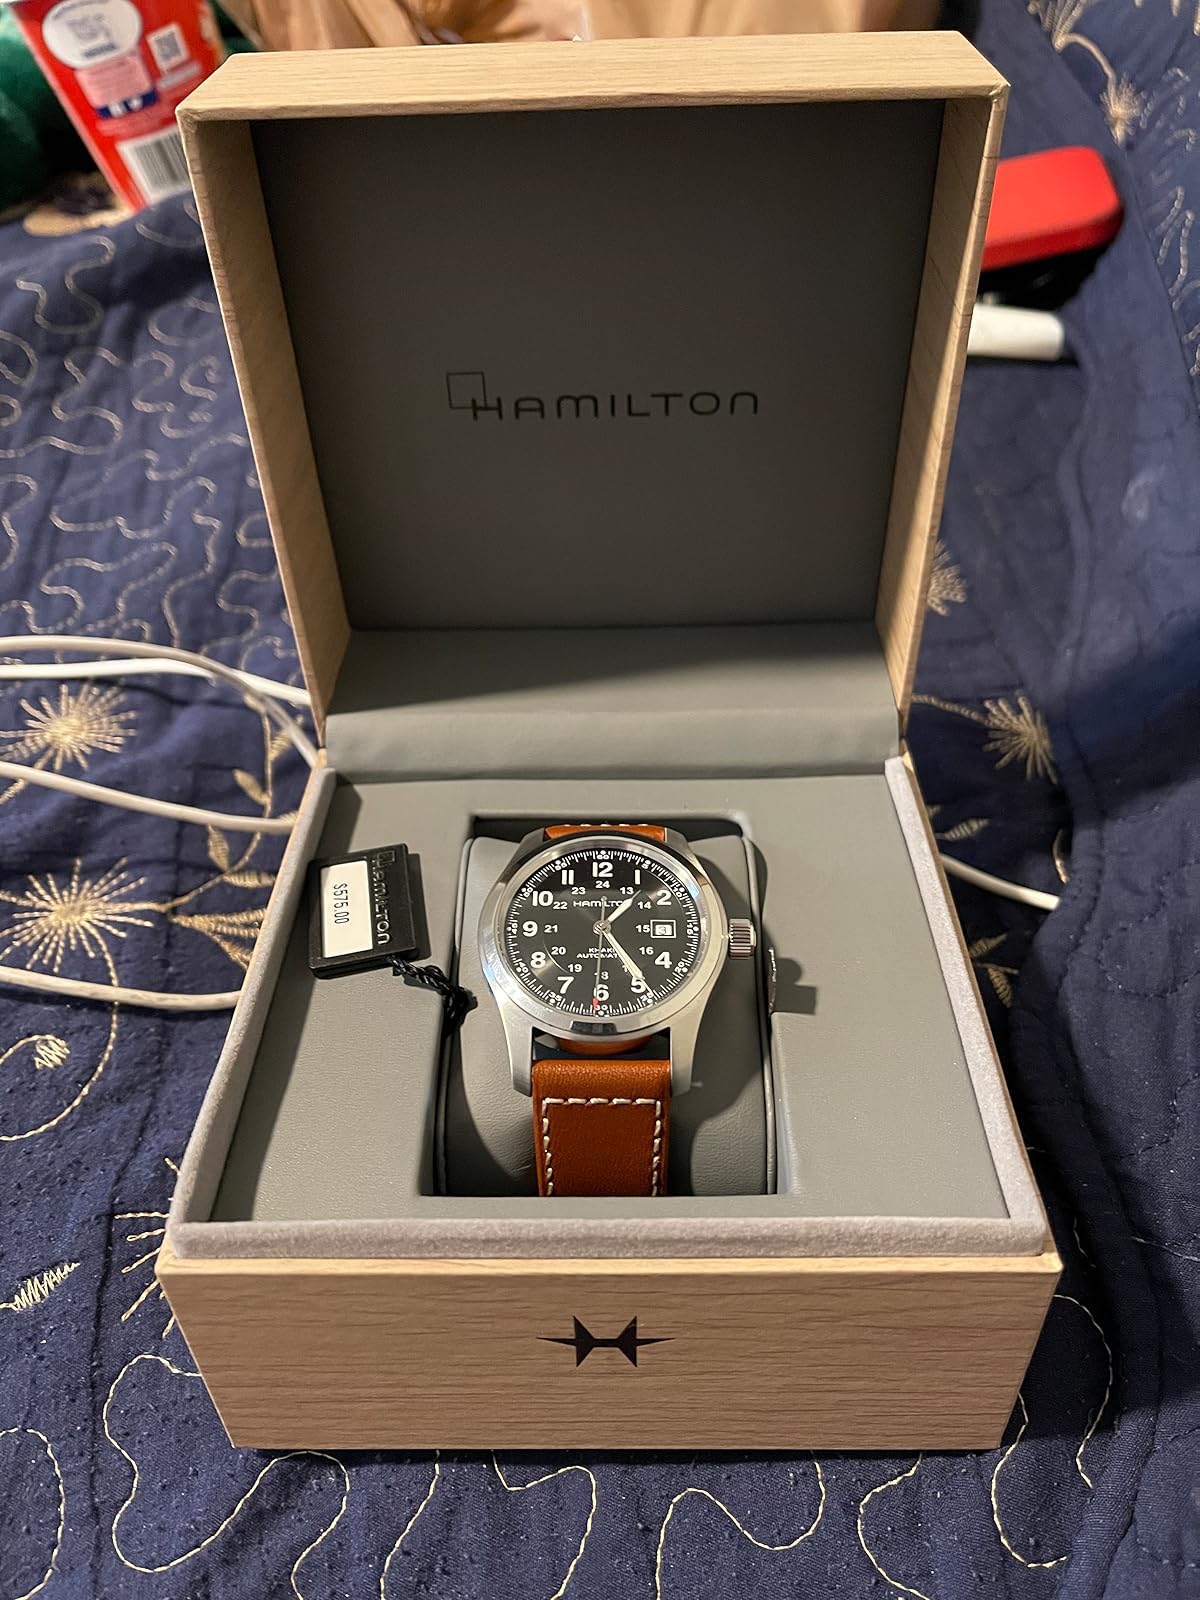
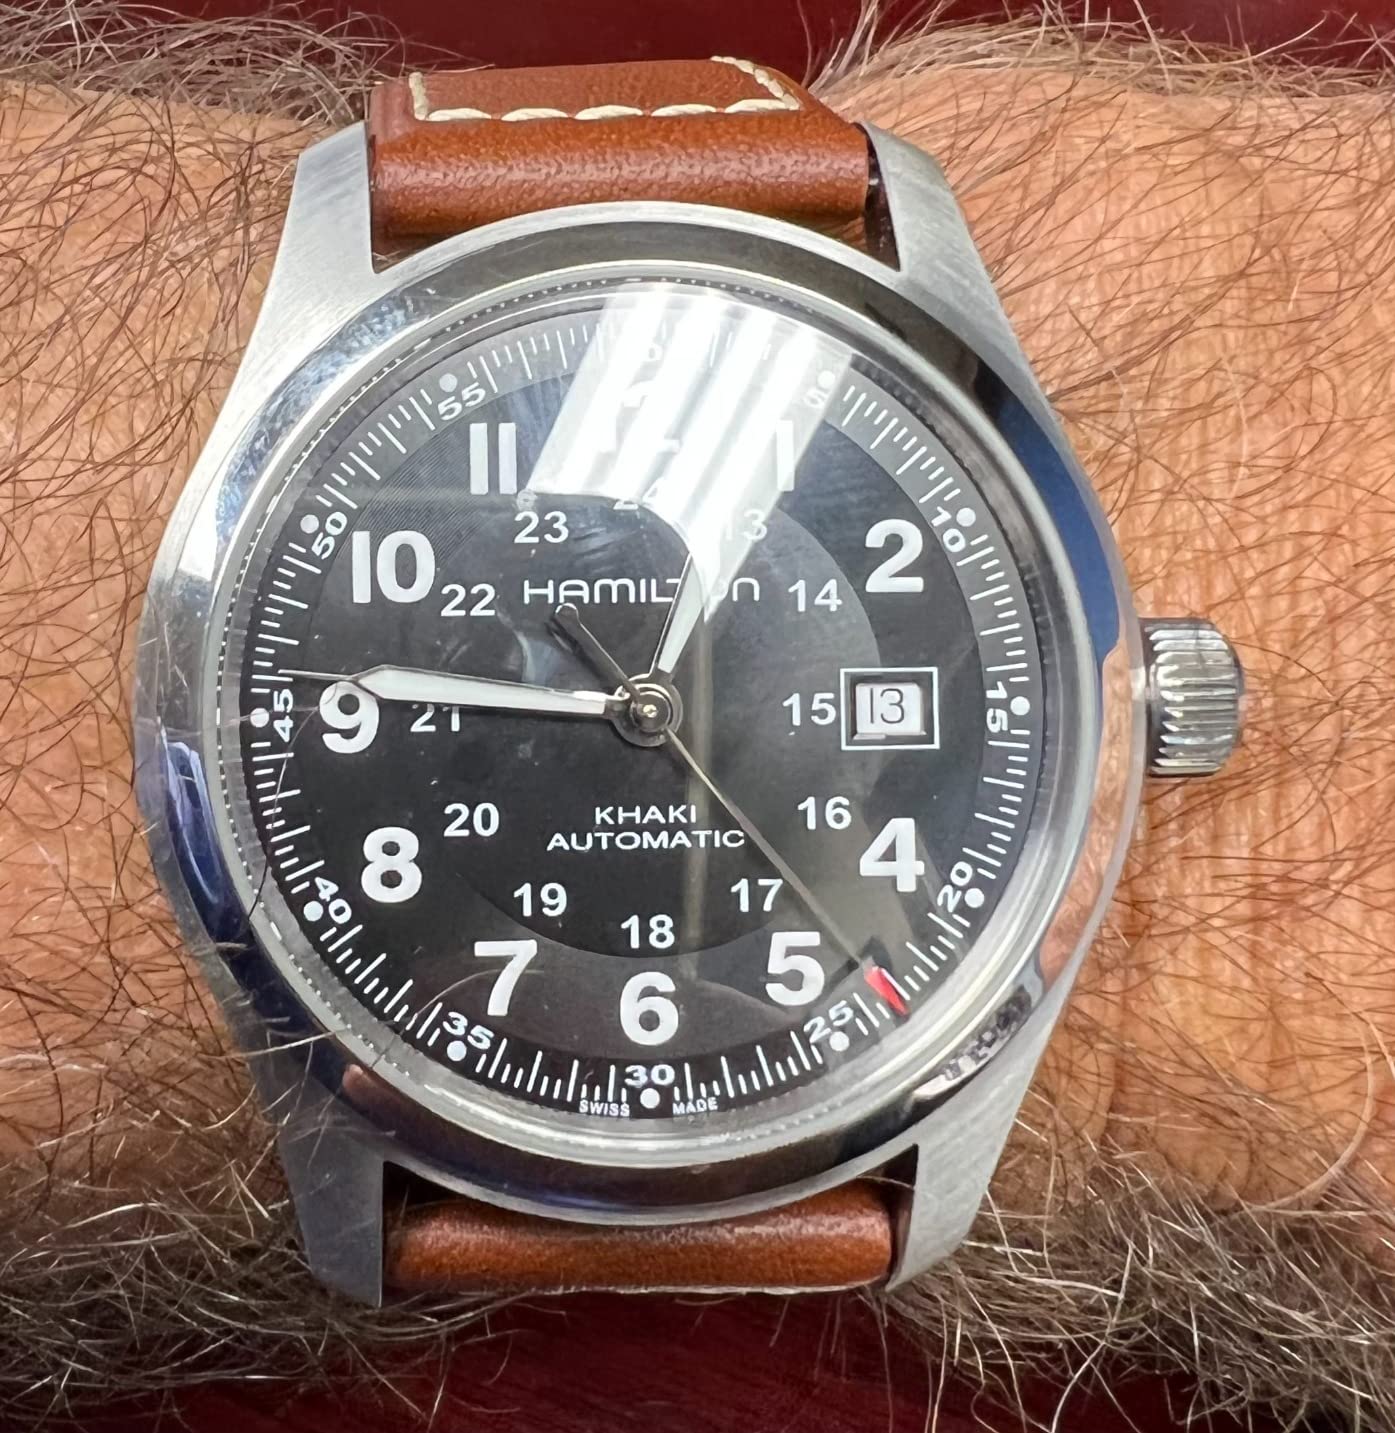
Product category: accessories_watch
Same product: yes